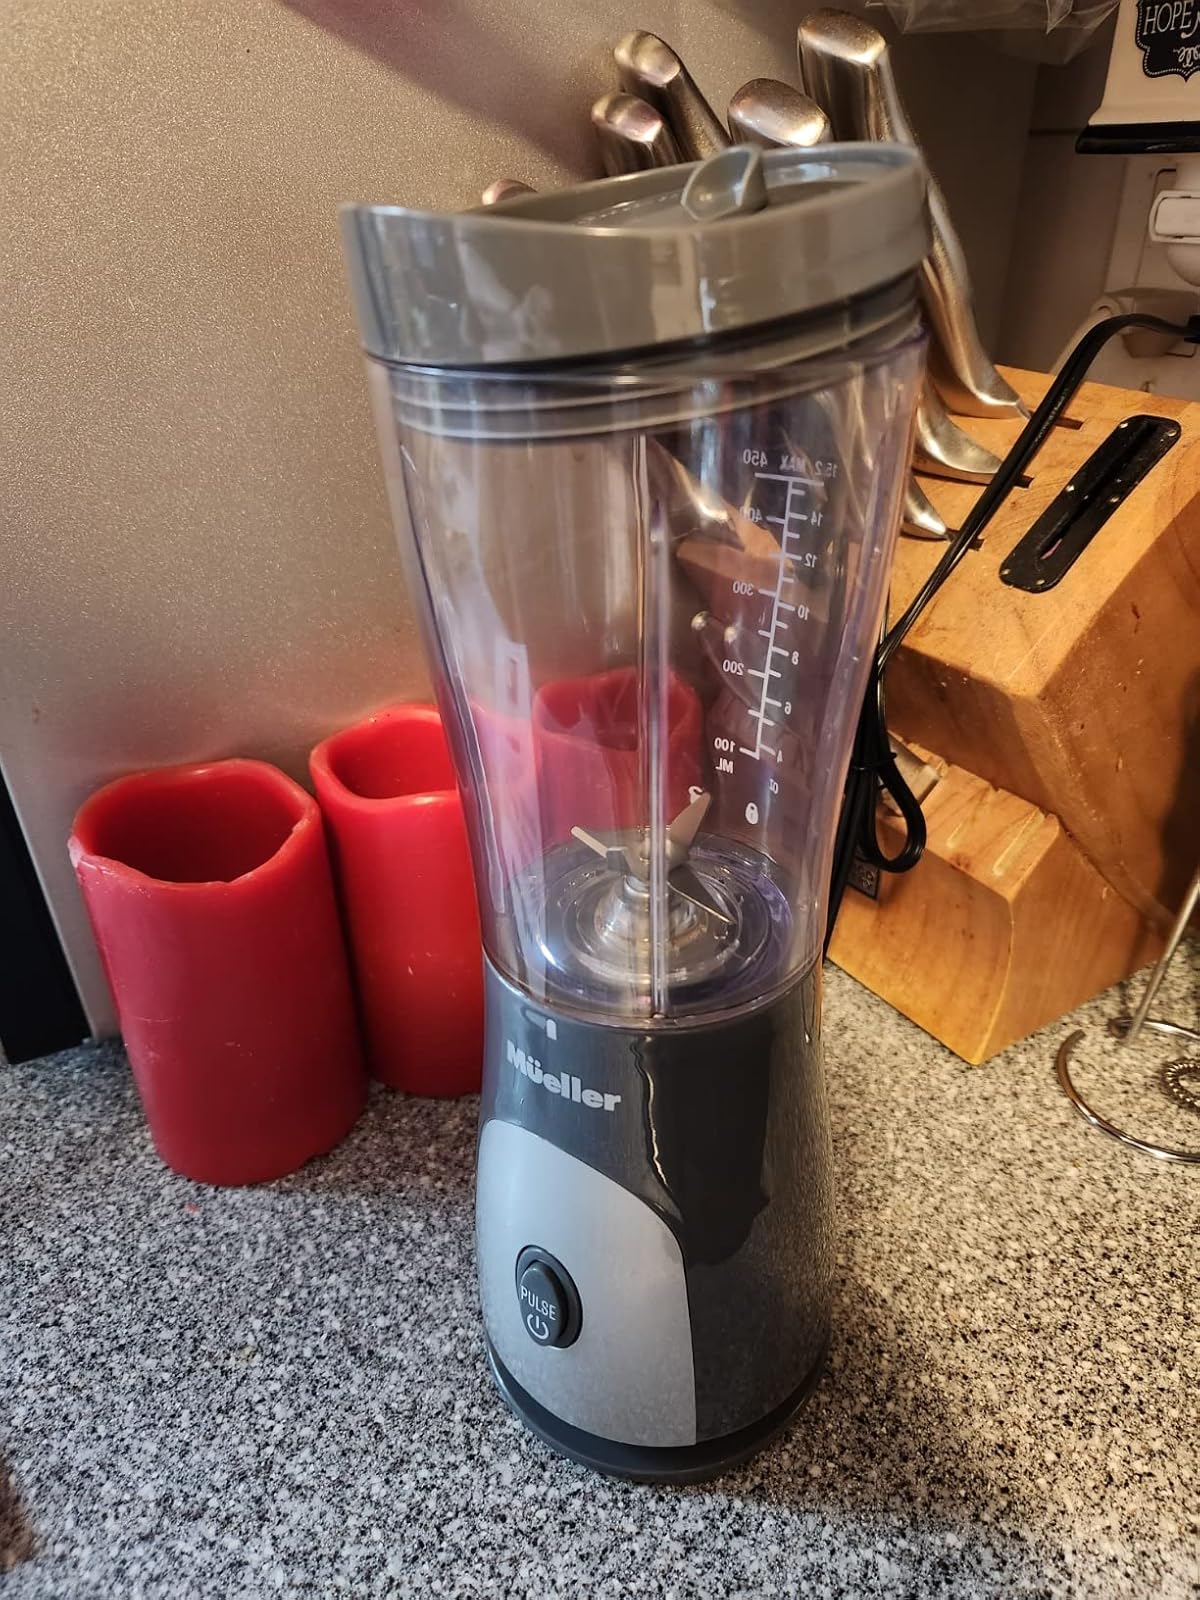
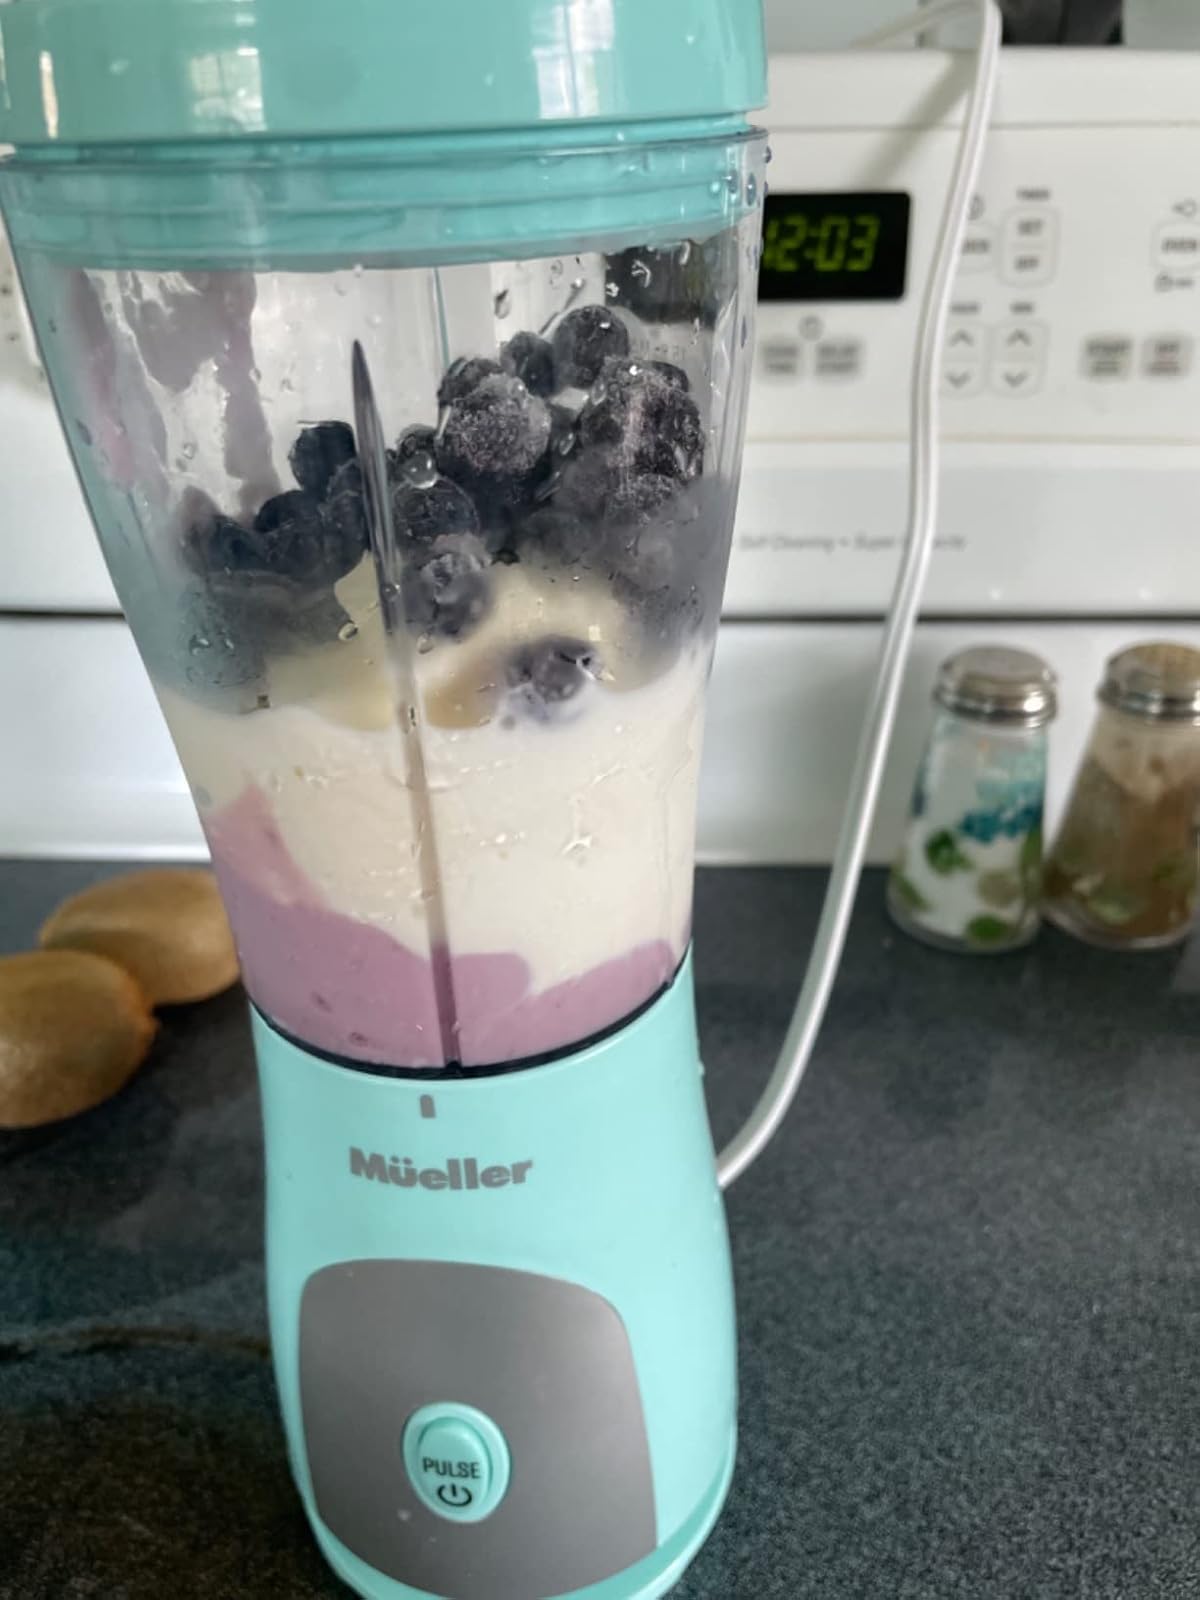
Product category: items_blender
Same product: no